Viking Squadron

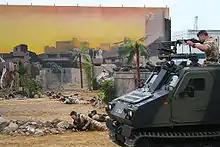
Viking Armoured Vehicle of the Royal Marines during a demonstration at the Portsmouth International Festival in 2005.

On 12 June 2008, the British Ministry of Defence publicly issued a notice stating that "There is a requirement under consideration for an All Terrain Military vehicle that is armoured, amphibious and fitted with (or fitted for but not with) weapon systems, in a supporting role to VIKING, to replace the existing BV206". The new system would be known as the All Terrain Vehicle Support (ATV(S)) and be capable of high mobility operation in a variety of terrains and threat environments as well as being amphibious. A need for between 47 and 212 ATV(S) was foreseen at an estimated cost of between £100 million to £250 million. However, just over a month later, on 17 July 2008, the contract notice setting out the requirement for ATV(S) was cancelled. The Ministry of Defence gave the following reason: